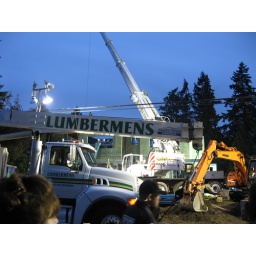
Lumbermans as seen in front of the house delivering roof trusses